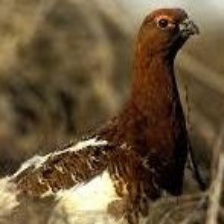
Species: WILLOW PTARMIGAN
Scientific name: LAGOPUS LAGOPUS